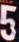
Number: 5